Skaros

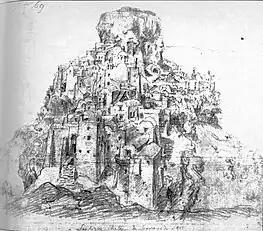

A series of escalating wars between the Ottoman Empire and Venice in the mid 16th century resulted in Santorini being the target of numerous raids by the Ottomans. While other settlements suffered, Skaros' fortifications and position high on the cliffs of Western Santorini protected the town from raiders. However, the island's trade-based economy suffered, resulting in the ruling families of Santorini severing ties with Venice and signing a non-aggression treaty with the Ottomans. This policy change angered Venice, which attempted to recover the island without success. In addition to Venetian incursions, some Ottoman captains continued to raid the island for slaves and supplies in violation of the Turko-Santorinian treaty, while the rise of the Tunisia-based Barbary pirates also proved to be a major threat to the island. Despite these risks, Santorini maintained its independence until 1566, when Ottoman admiral Piali Pasha arrived off of the island with a large fleet, demanding the full annexation of the island into the Ottoman Empire. All of the island's settlements, including Skaros, accepted these terms, and the island became an Ottoman possession. The Ottomans left a garrison force in Skaros, and after the Ottoman takeover the threat posed by Muslim piracy abated. Without the threat of raids to keep rival settlements in check, Skaros was eclipsed in importance by the towns of Fira (which became the new capital of the island) and Oia.